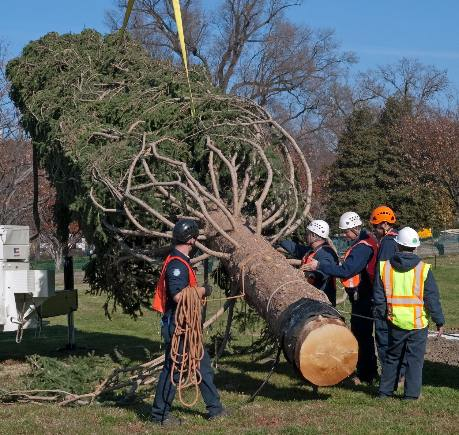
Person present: Yes